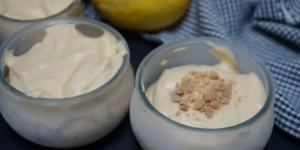
espuma de limon